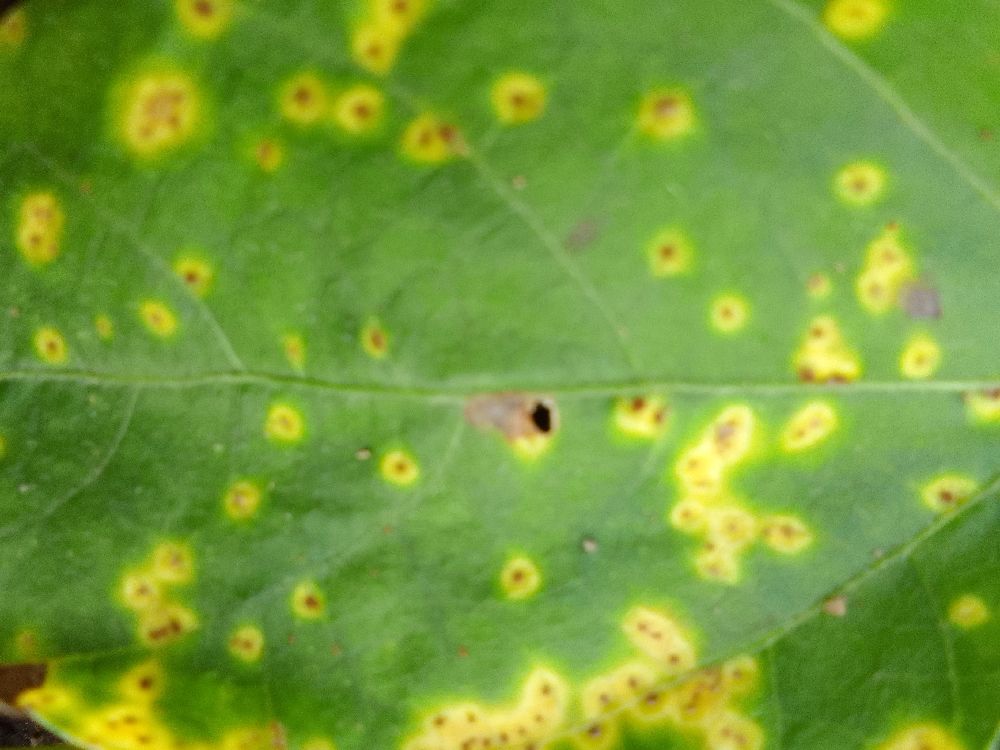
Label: rust